Erik the Viking (video game)

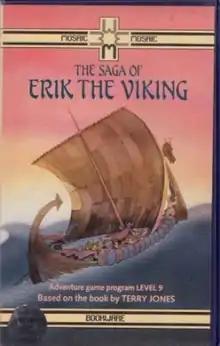

The Saga of Erik the Viking (popularly known as Erik the Viking) is a text-based adventure video game developed by Level 9 Computing and published by Mosaic Publishing in 1984. The game runs on the Amstrad CPC, BBC model B, Commodore 64, and ZX Spectrum.